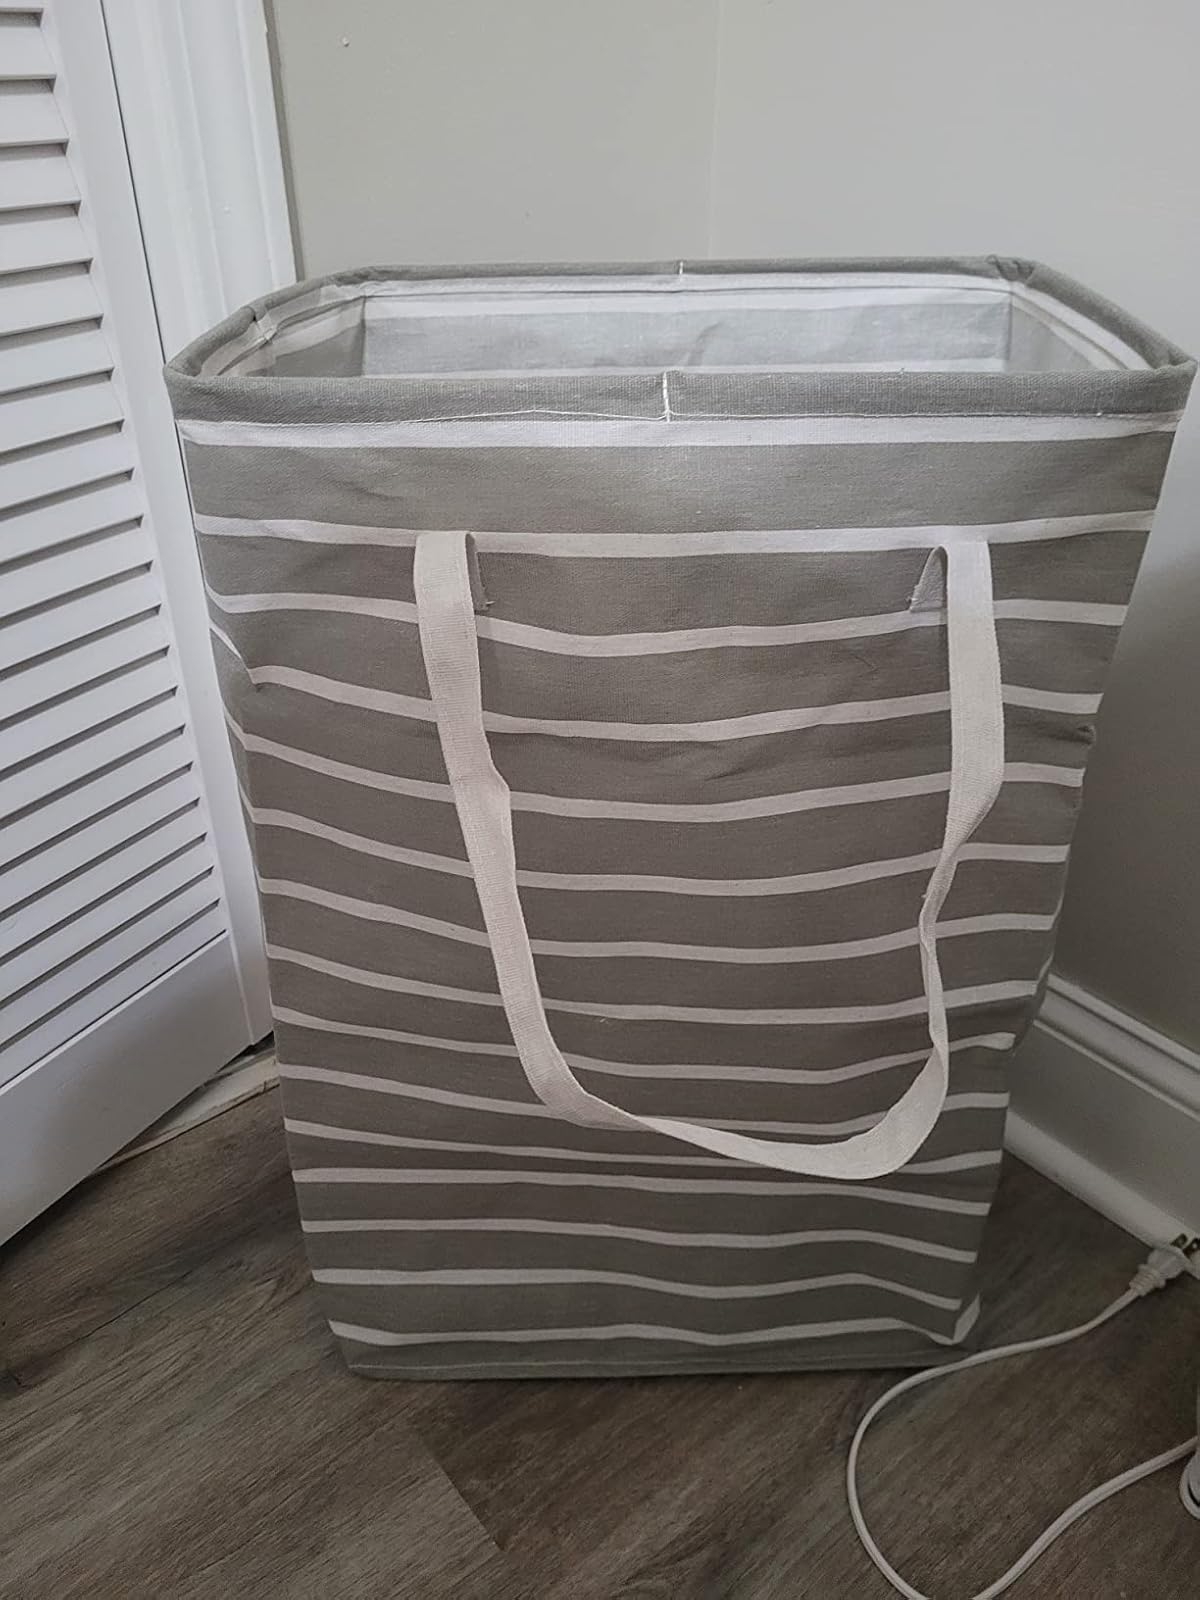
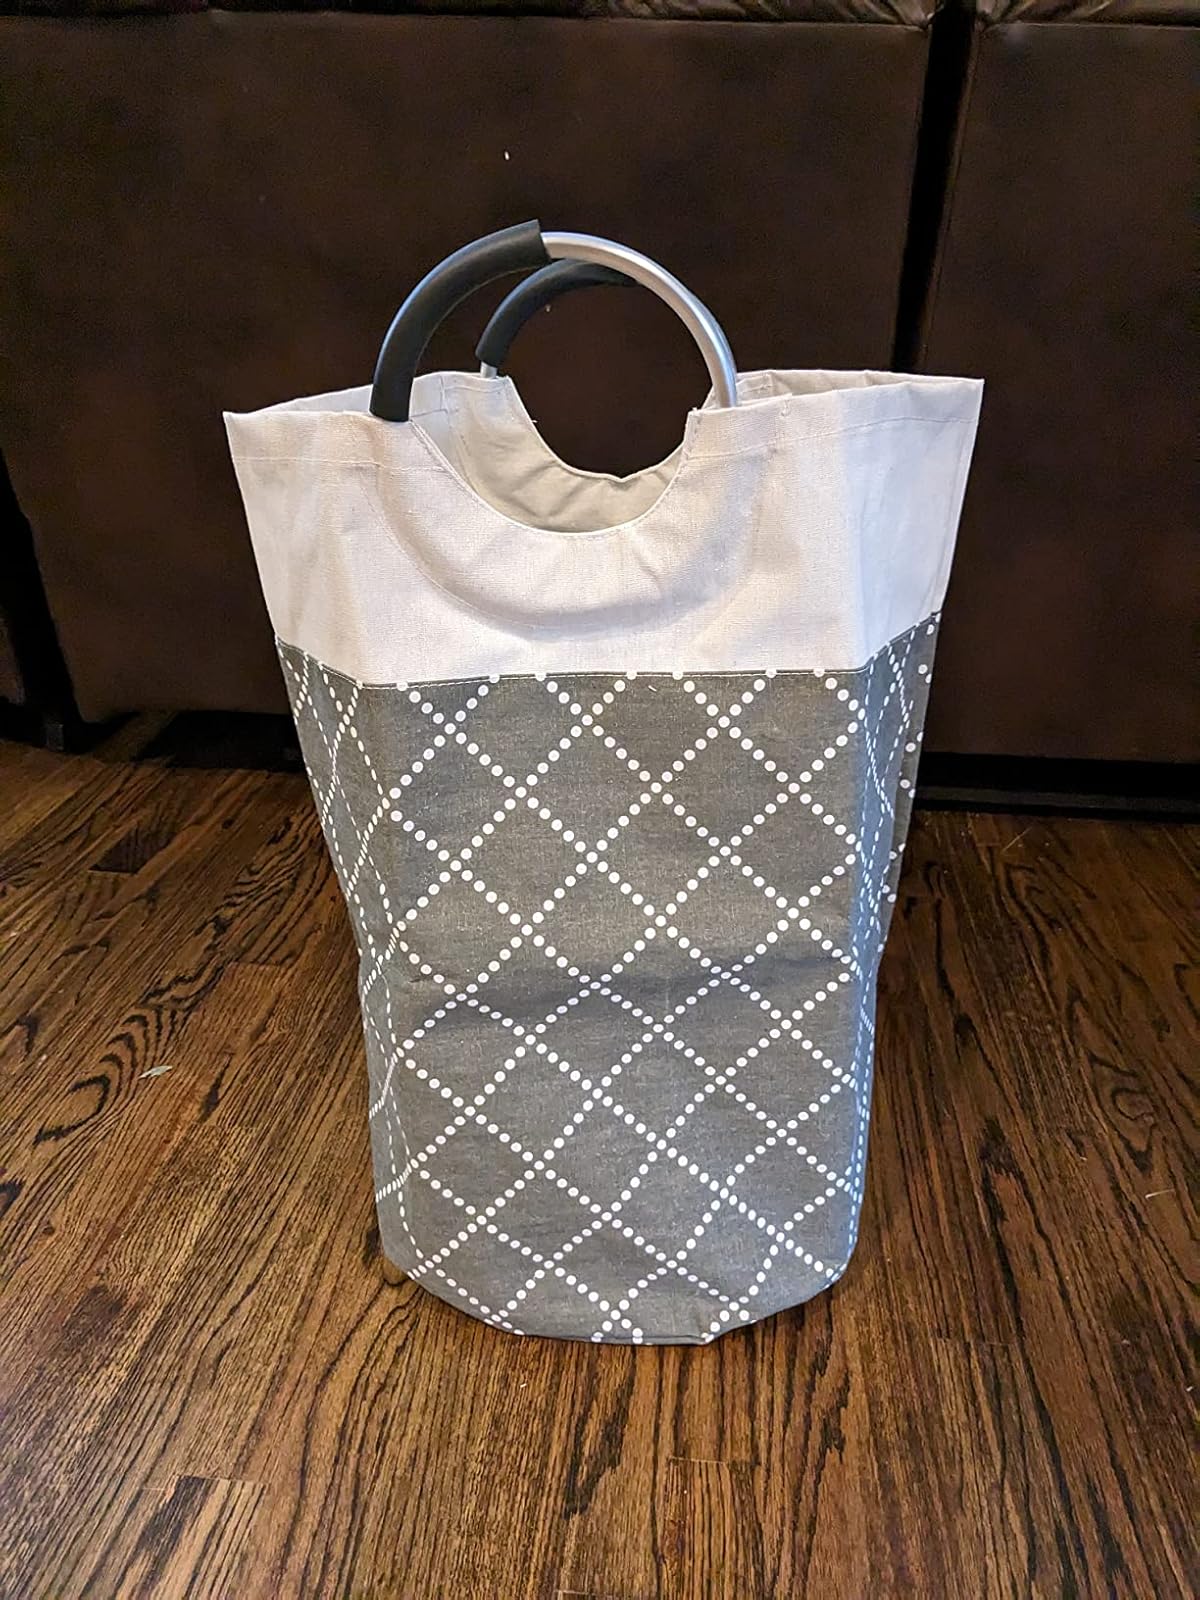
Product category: items_hamper
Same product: no